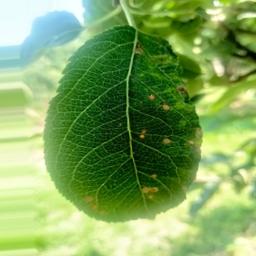
Label: Alternaria